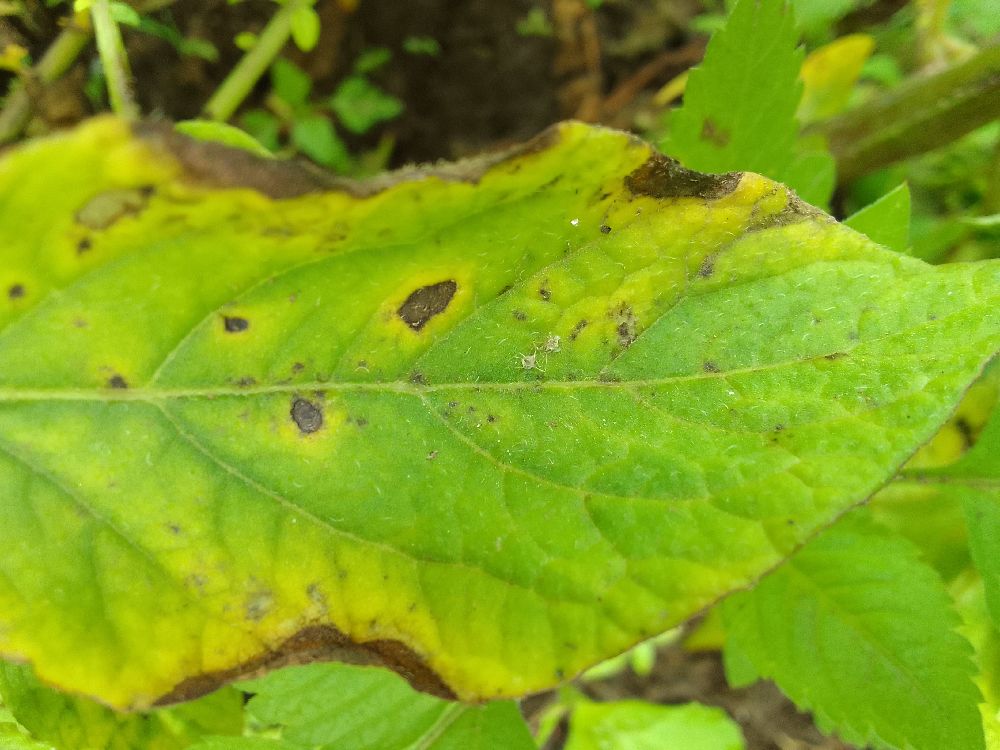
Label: Early blight